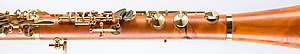
Schwenk & Seggelke / Produkter
Schwenk & Seggelke er en tysk klarinetproducent med base i Bamberg i Oberfranken i Bayern. Virksomheden producerer klarinetter efter det tyske grebssystem og det franske system samt en kombination af begge systemer, baseret på Böhm-systemet, et modulopbygget design. Virksomhedens specialitet er fremstilling af historiske klarinetter.